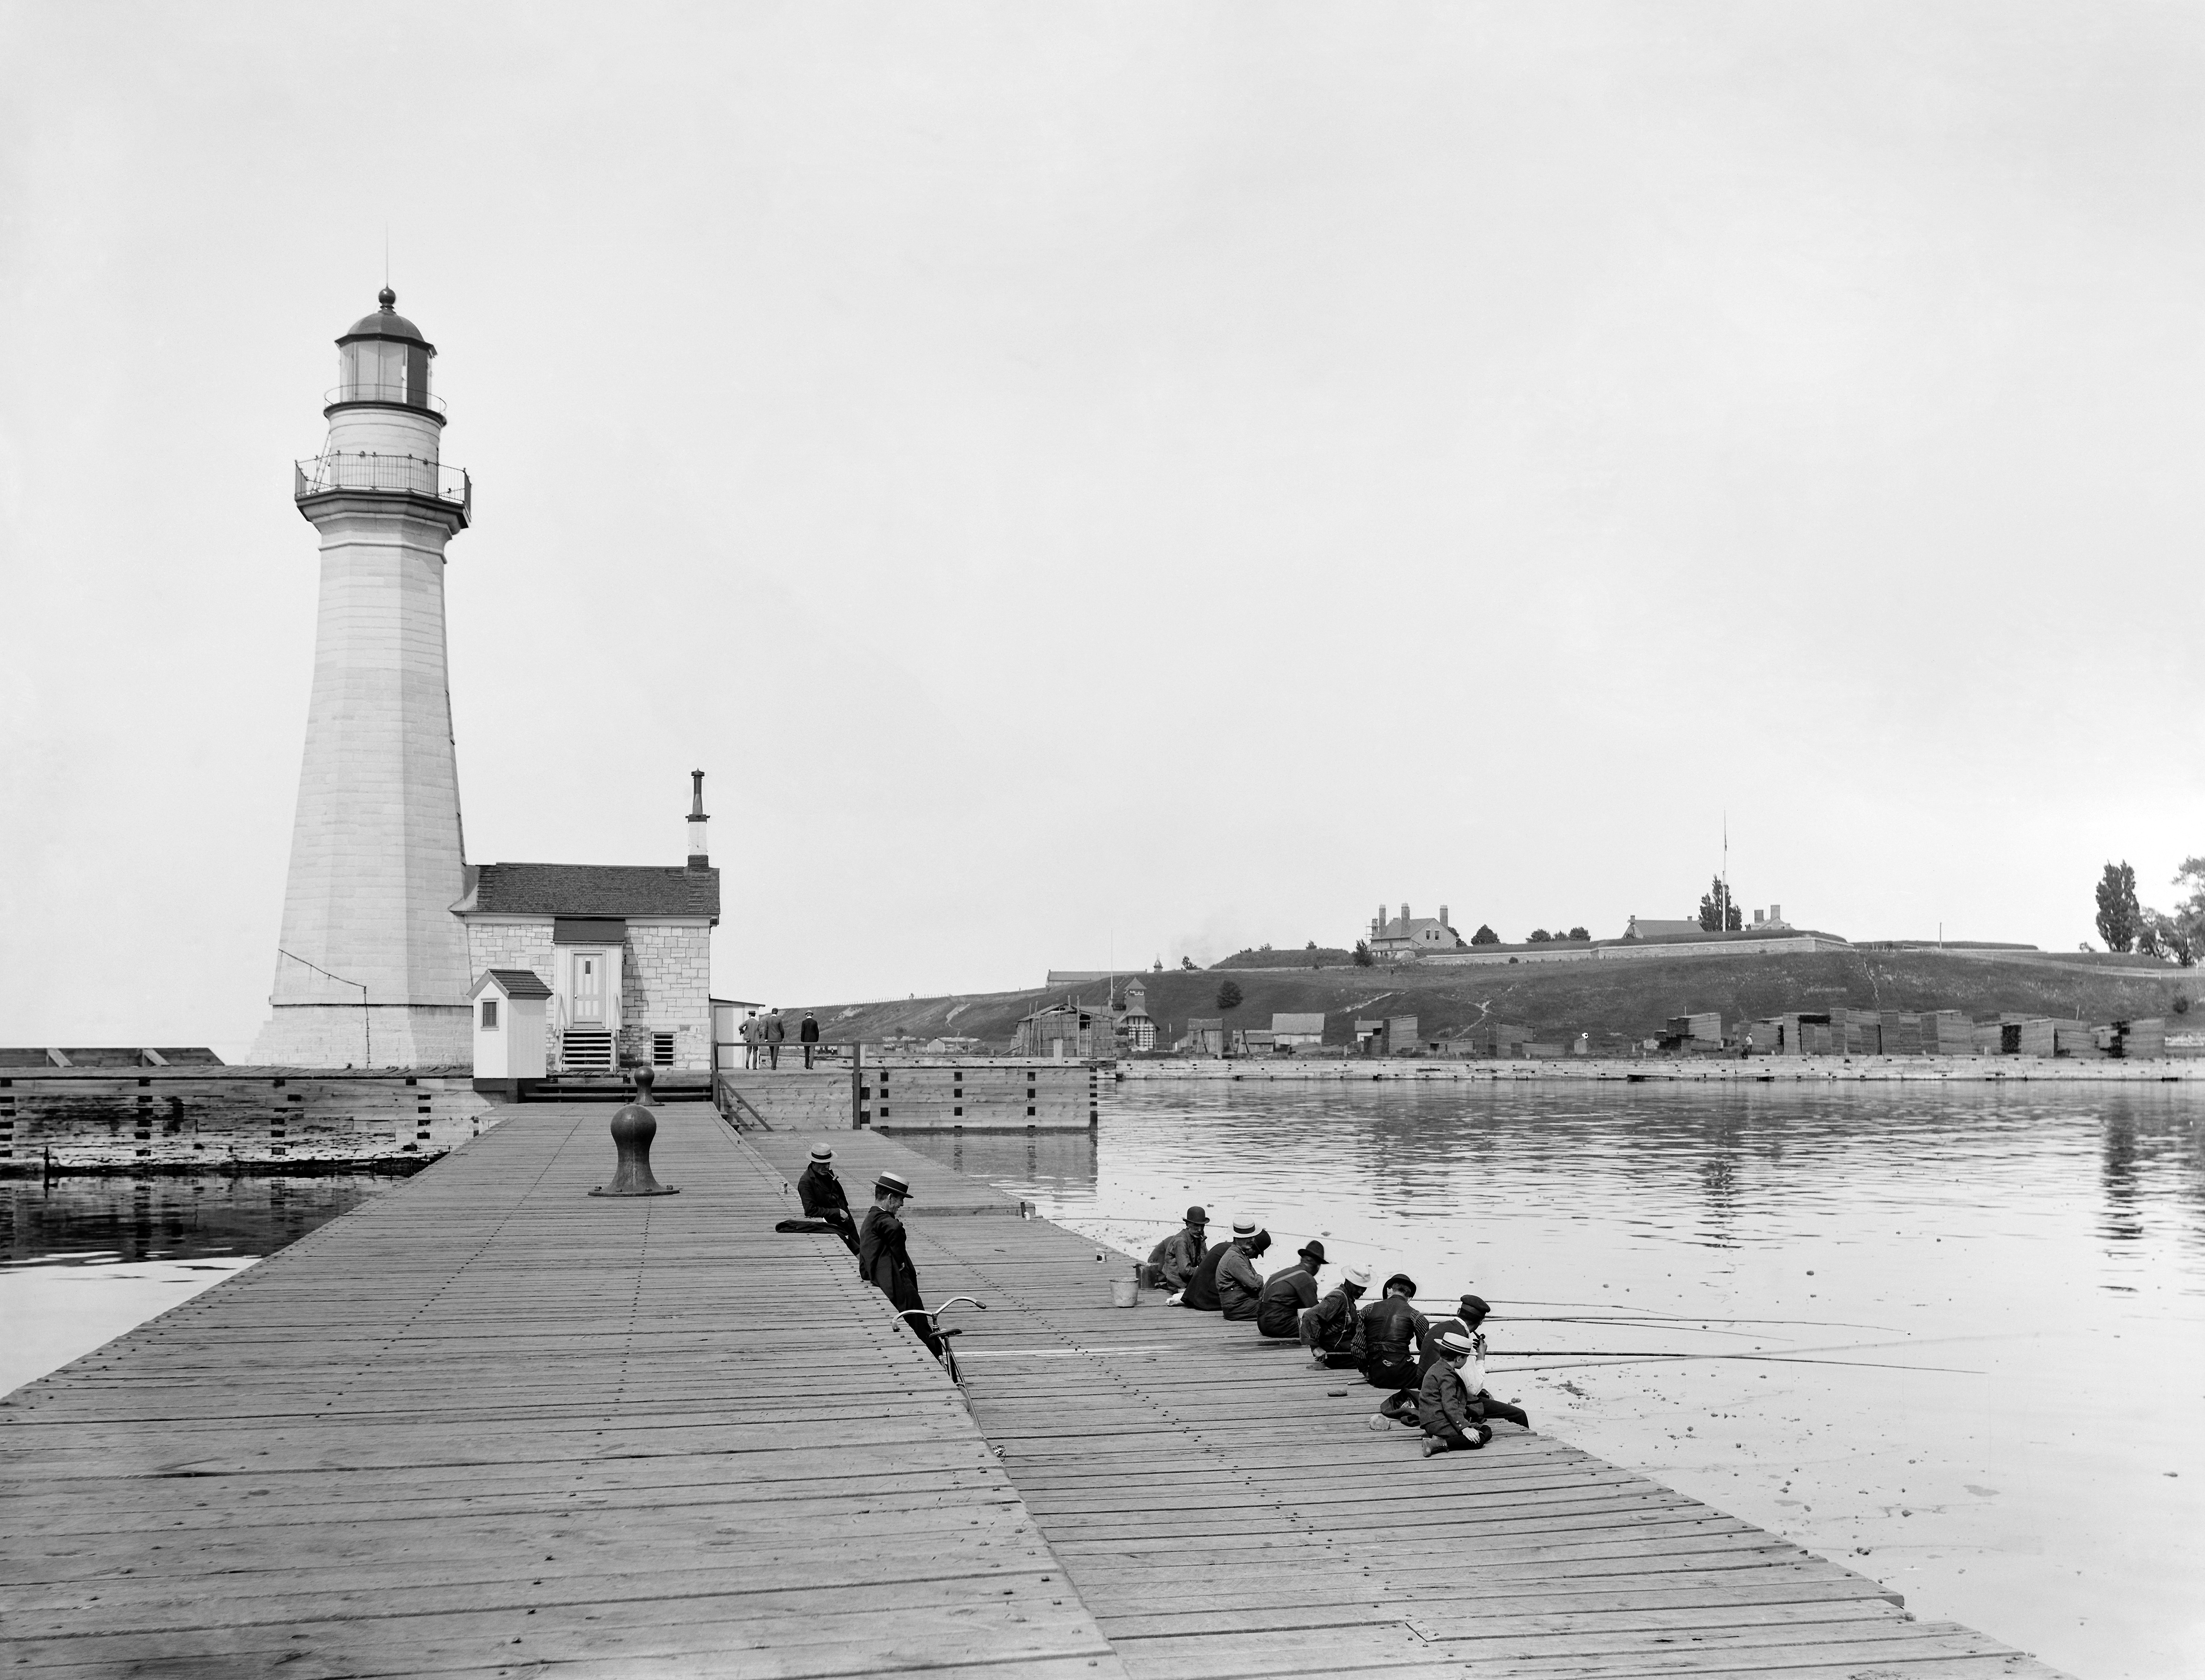
sea, black and white, lighthouse, white, building, pier, tower, port, monochrome, angler, fischer, monochrome photography, 1900, oswego